Mitchell-Estes Farmstead

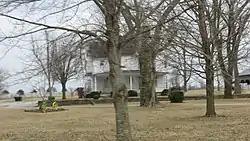

The Mitchell-Estes Farmstead, in Edmonson and Warren counties near Smiths Grove, Kentucky is a historic site which was listed on the National Register of Historic Places in 1996. The listing included two contributing buildings and a contributing site on .